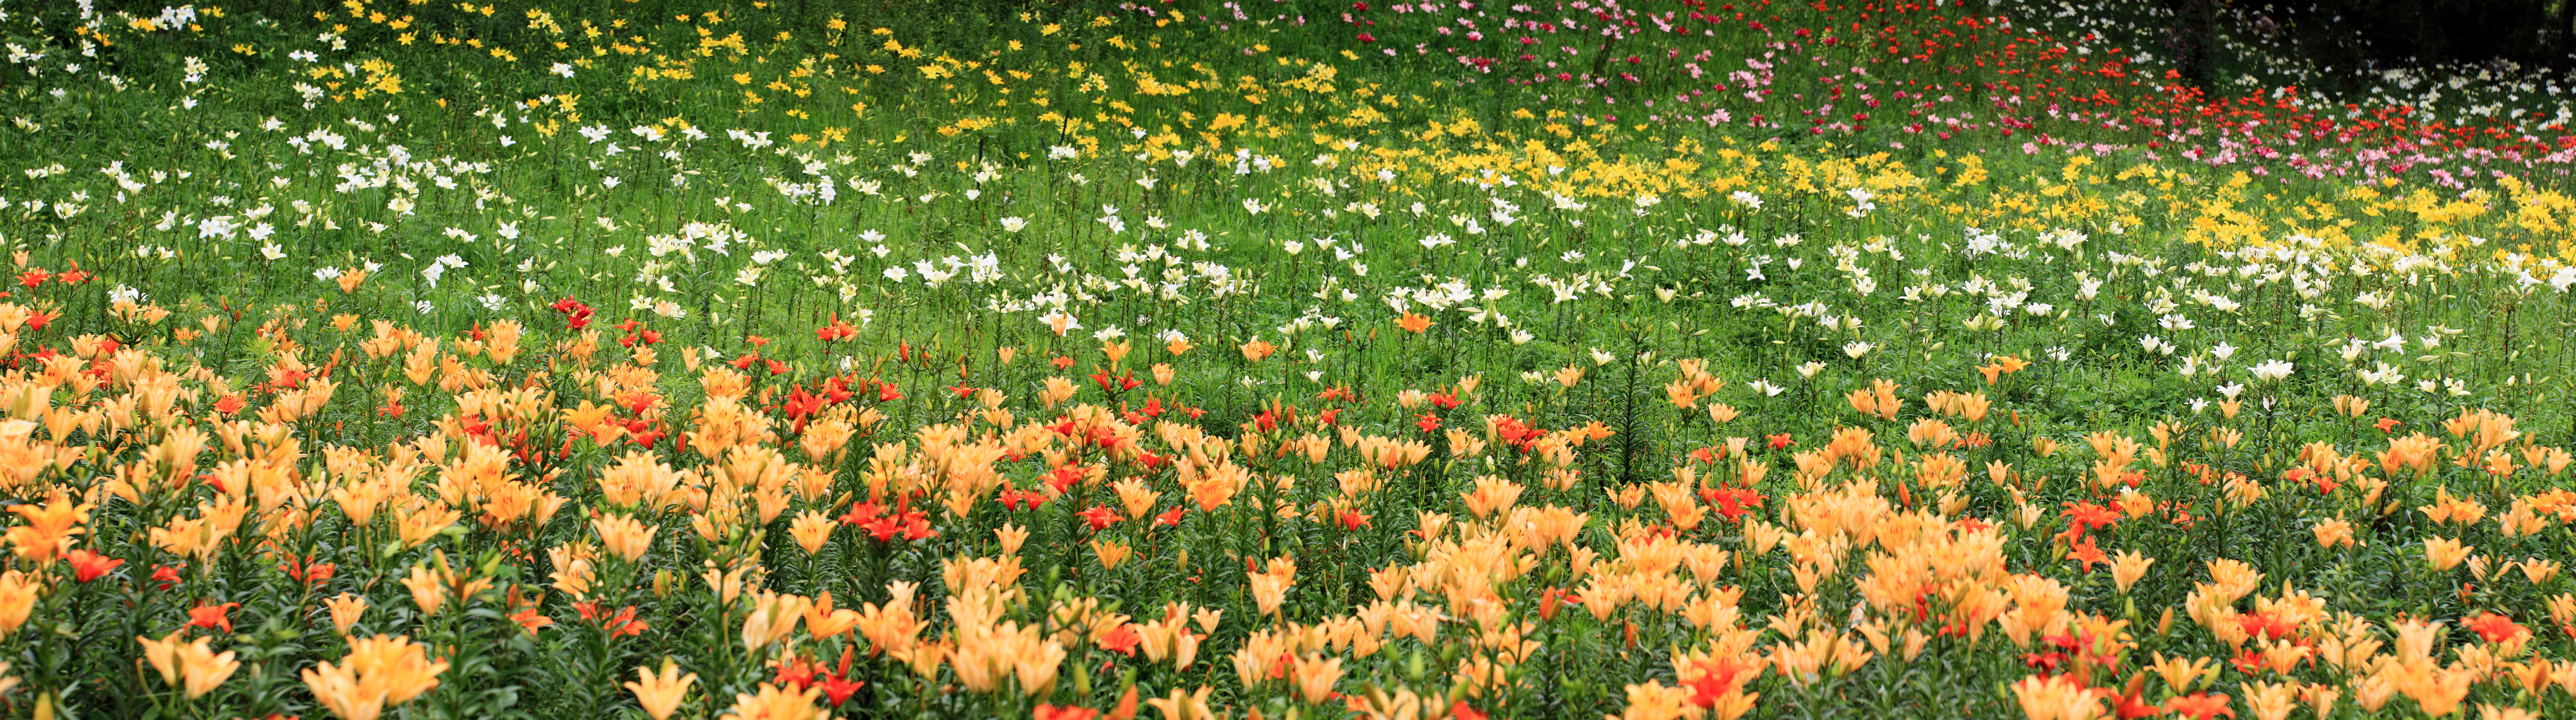
grass, plant, field, lawn, meadow, prairie, leaf, flower, panorama, tulip, high, botany, garden, flora, wildflower, grassland, photomerge, 5d, hires, poppy, lily, markii, pano, hi, res, resolution, stitch, lilium, seibu, tokorozawashi, saitamaken, flowering plant, grass family, land plant